2019 Sri Lanka Easter bombings

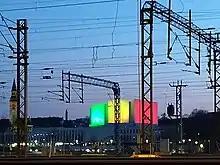
The Finlandia Hall in Helsinki illuminated in the colours of the Sri Lankan flag to express solidarity

Christians were attending Easter Sunday services when the bombings took place, targeting churches and hotels around Sri Lanka. The sequence and coordination of the bombings were planned to cause maximum destruction, targeting Christians during worship services across the island nation, and targeting guests during breakfast in beachfront hotels in the capital. All six of the first set of explosions targeting the churches and hotels were carried out by suicide bombers.